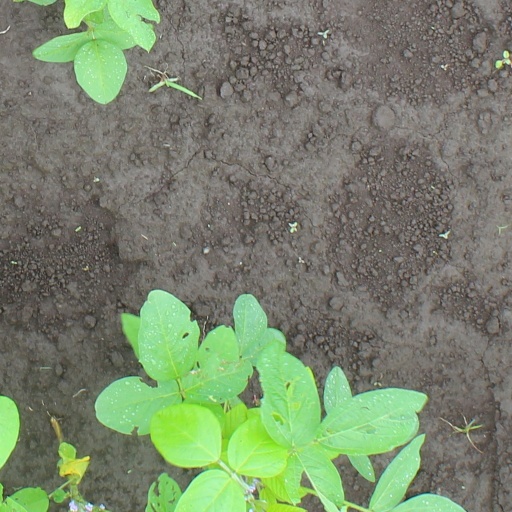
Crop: soybean